Intern Academy

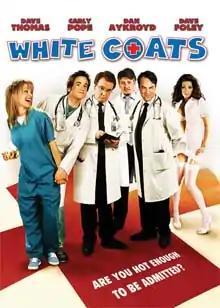
DVD cover bearing the title "White Coats"

Intern Academy is a 2004 Canadian comedy film written and directed by Dave Thomas. It has several alternative titles including working titles An Intern's Diary, Whitecoats and Interns. In Canada, its English title is Intern Academy, while its French title is Médecin en herbe. The US DVD title is White Coats. Its Italian title is "L'ospedale piu' sexy del mondo," literally "The Sexiest Hospital in the World".